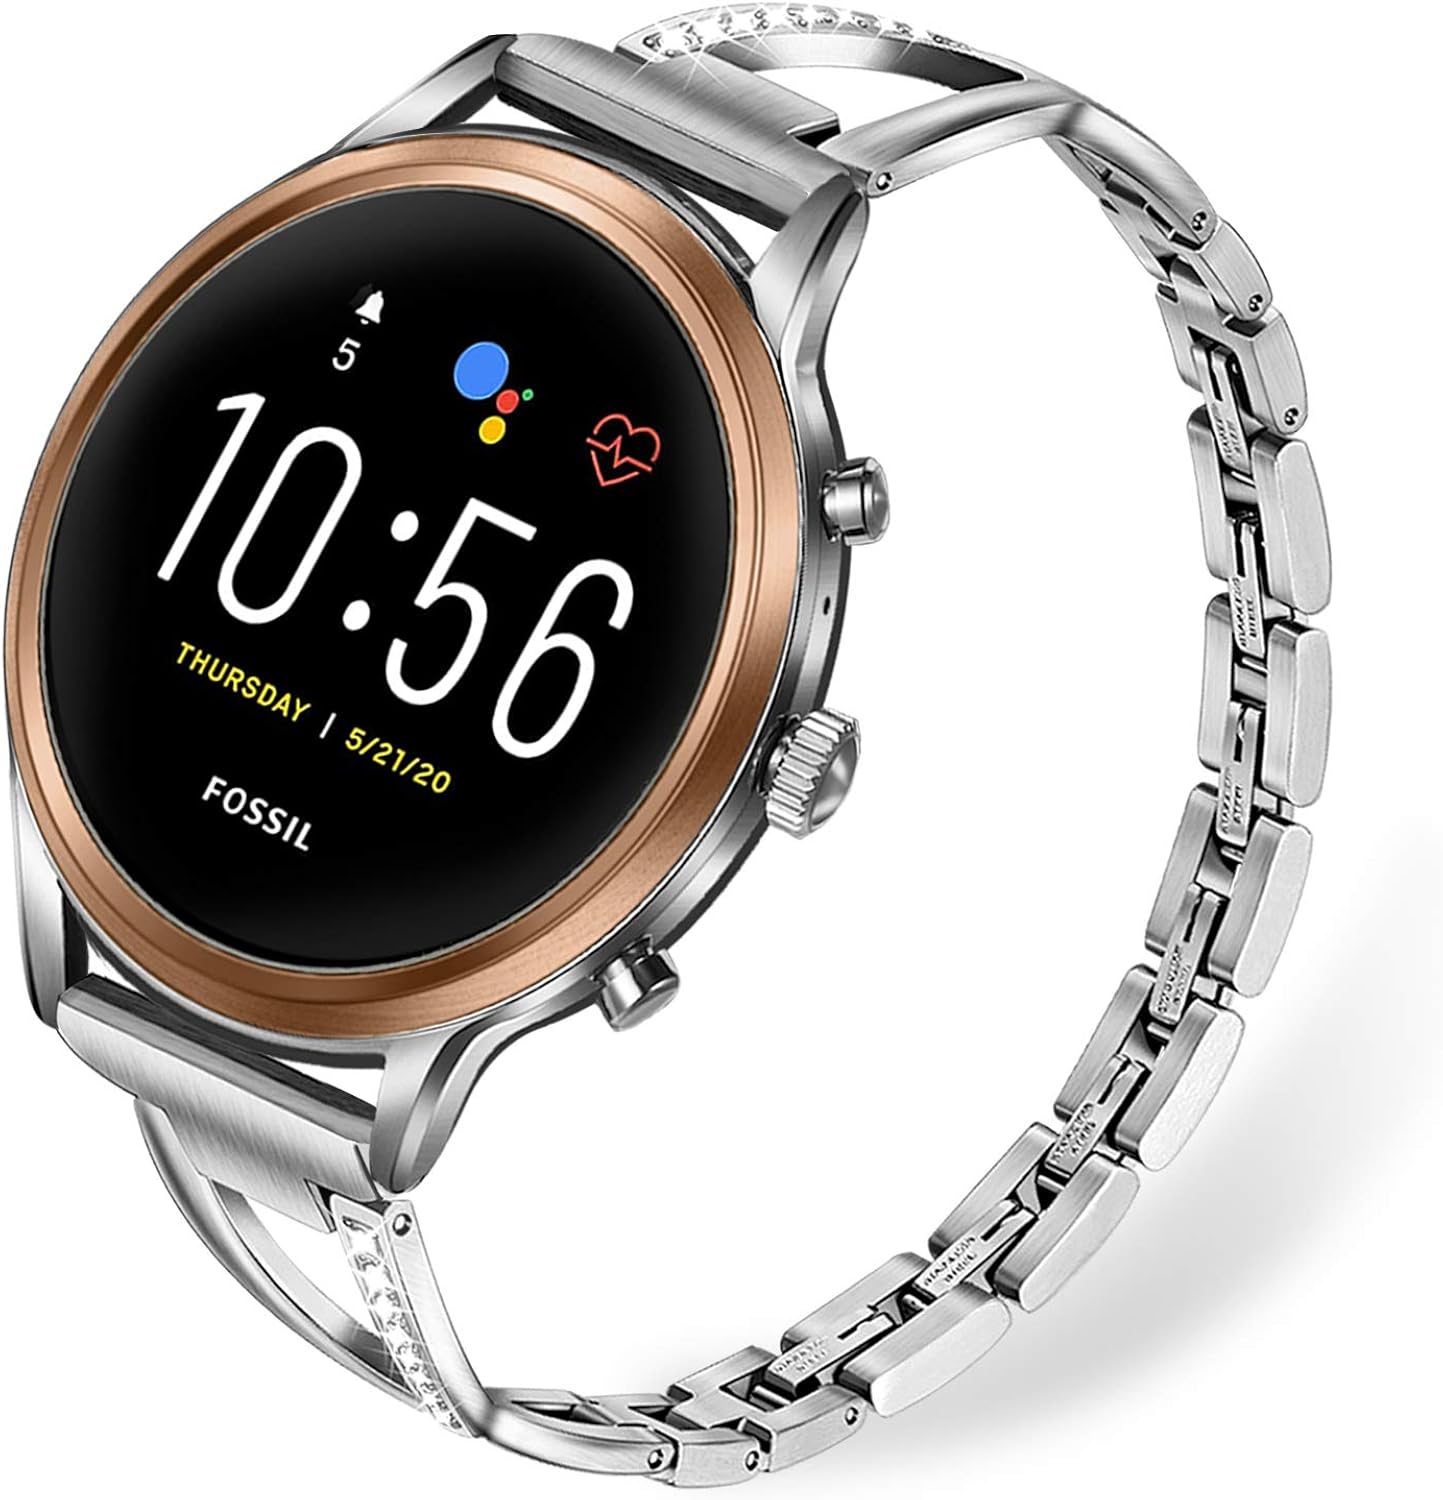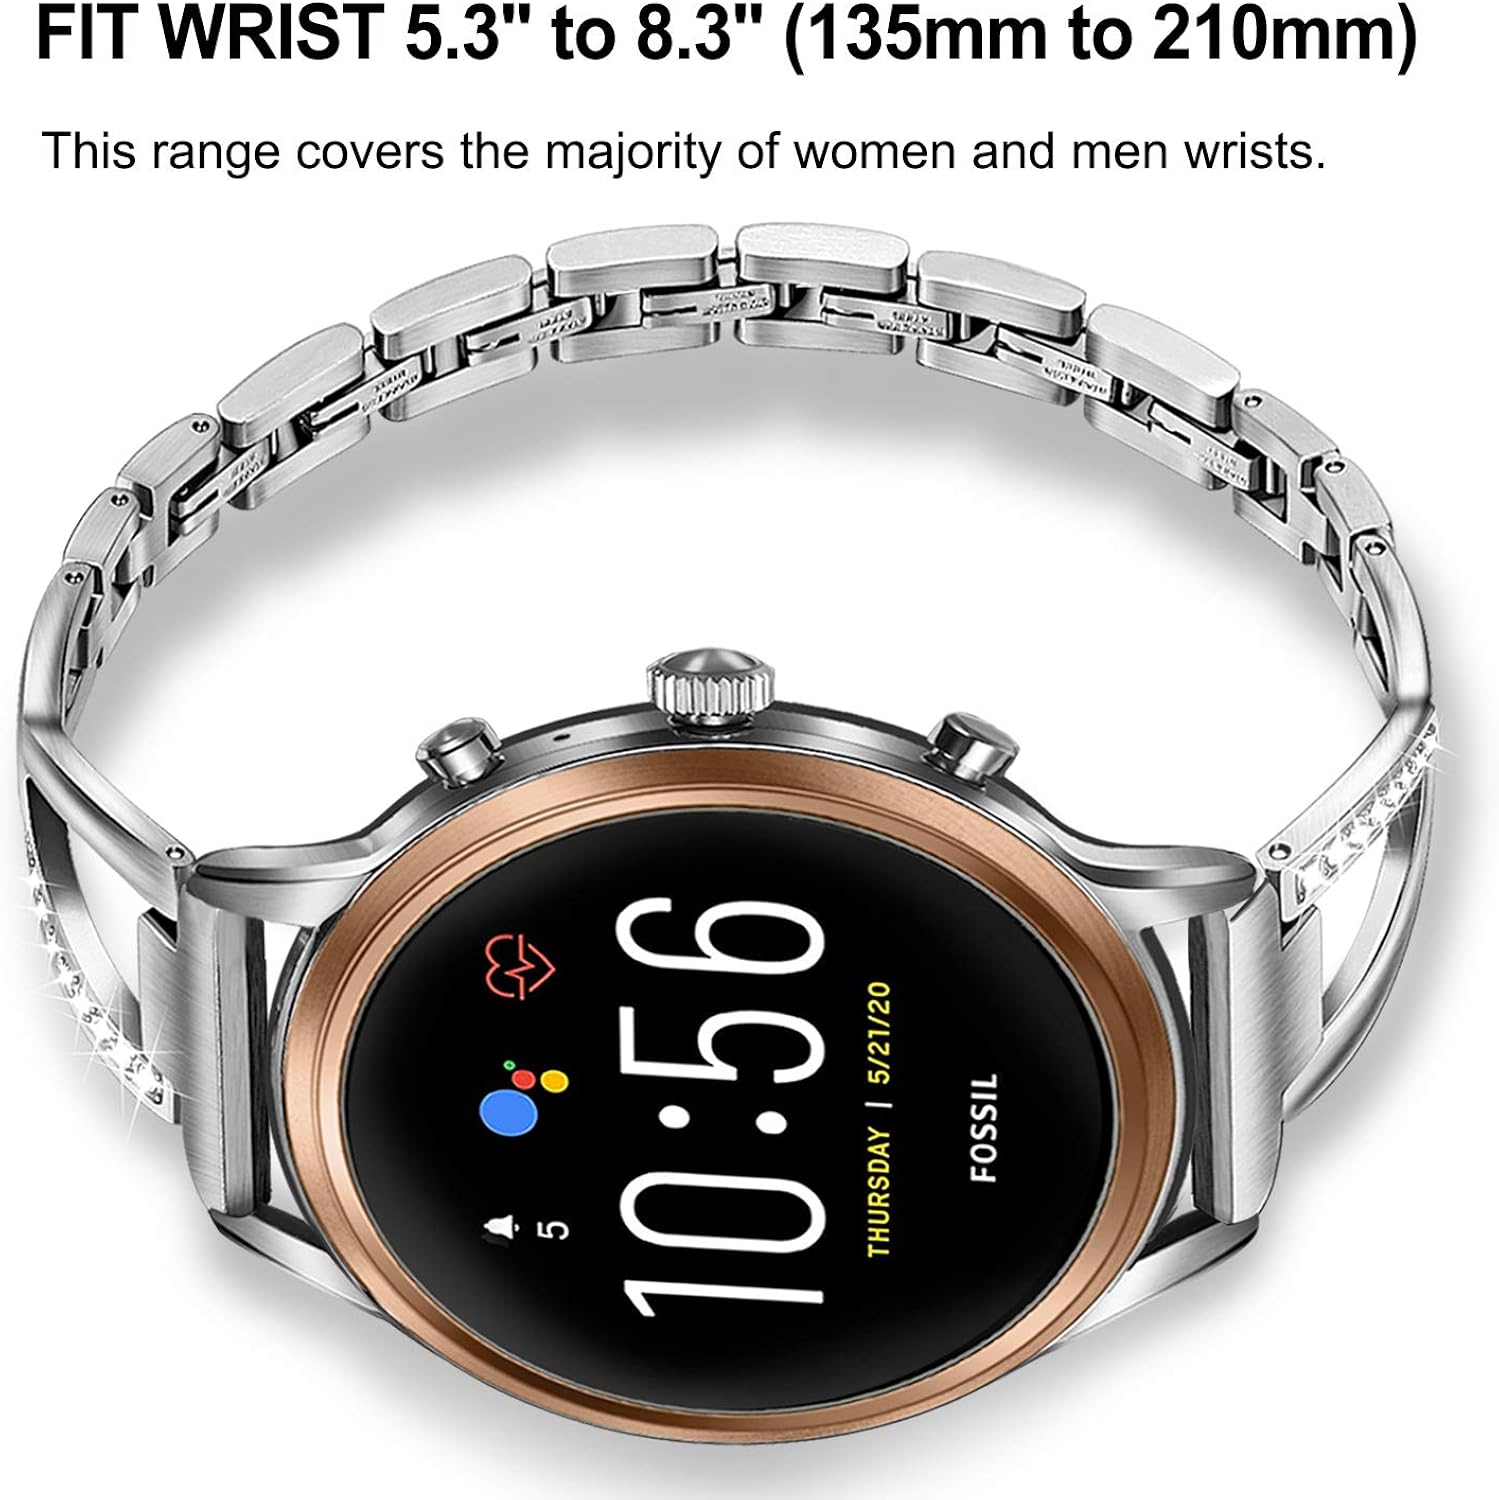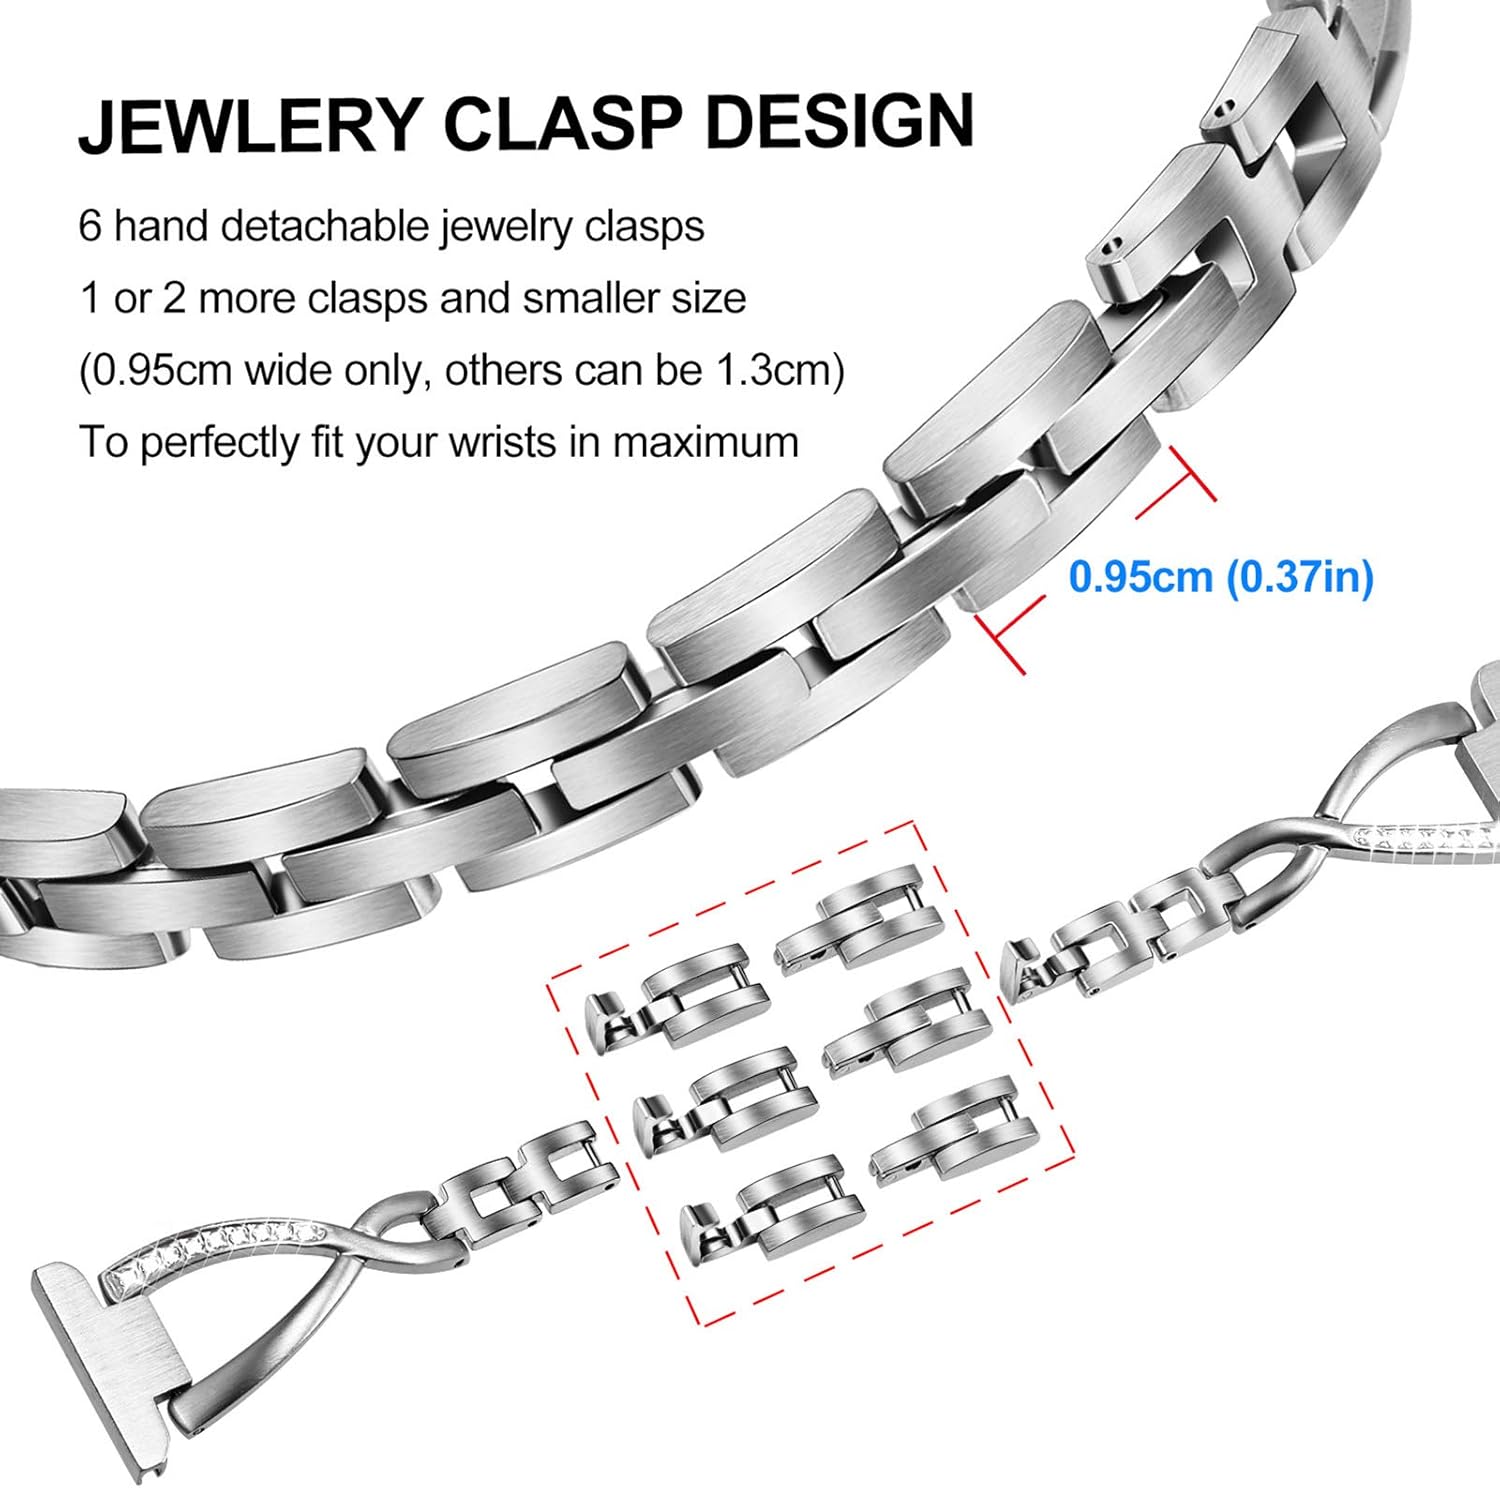
TRUMiRR Silver Band for Fossil Women's Gen 5 Julianna Smart Watch, Bling Diamond & Stainless Steel Watchband Jewelry Strap for Michael Kors Access Gen 5 Bradshaw / Women's Bradshaw 2 Smartwatch
Category: AMAZON FASHION
TRUMiRR Silver Band for Fossil Women's Gen 5 Julianna Smart Watch, Bling Diamond & Stainless Steel Watchband Quick Release Strap Jewelry Bracelet for Michael Kors Access Gen 5 Bradshaw / Women's Bradshaw 2 Smartwatch Package includes: 1 x Watch Band 3 x Quick Release Spring Bar (2 for Direct Use, and 1 for Spare)
Features: Buckle closure | APPLICATION: Specially designed for Fossil Women's Gen 5 Julianna Rose Gold Touchscreen Smartwatch, and also suitable for Michael Kors Access Gen 5 Bradshaw / Women's Bradshaw 2 Smartwatch. (NOT for Mini Bradshaw and NOT for Bradshaw 43mm Chronograph Watch!!!) | SUPERB MATERIAL & CRAFTMANSHIP: Made of premium stainless steel with fine satin finish and embedded with artificial rhinestone diamonds, smooth and beautiful, luxurious and exquisite, very comfortable to wear. (notes: this TRUMiRR band is made of selected 316l stainless steel, not cheap Zinc Alloy or Alloy Metal, which would cause skin allergy and turn your wrist green!!!) | EASY TO RESIZE & QUICK RELEASE & PRECISE FIT: Fit wrists 5.3''to 8.3''(135mm to 210mm), covering the majority of female wrists. Quick release style makes it easier to install and detach, no tool needed, just by hand directly! Composed of 6 hand detachable jewelry folding clasps, smaller in size (only 0.95cm wide, others can be 1.3cm), and 1 or 2 clasps more than market products, which ensures a more precise and perfect fit in maximum. | FIT FOR MANY OCCASIONS: This bracelet is high grade and skin-friendly, dressing up your watch from a single sporty look to a colorful impression and giving a nice professional look on any occasion, no matter sports, casual, daily, party or business. A special gift for your friends and family. | PACKAGE INCLUDES: 1 x Watchband, 3 x Quick Release Spring Bar